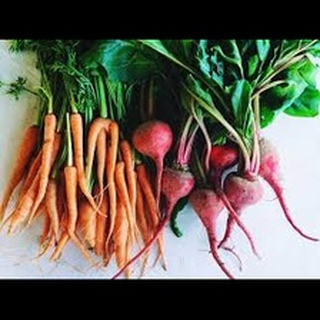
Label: wheat_common_root_rot